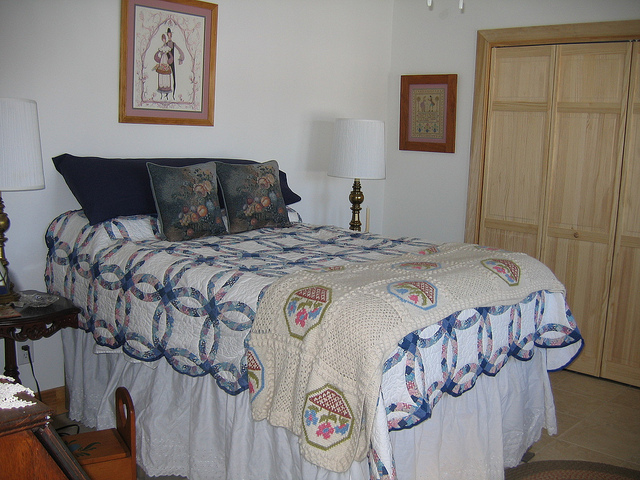
user: Given an image and a question. Answer the question in a short answer. Question: How do you make this kind of covering? Short Answer:
assistant: sew